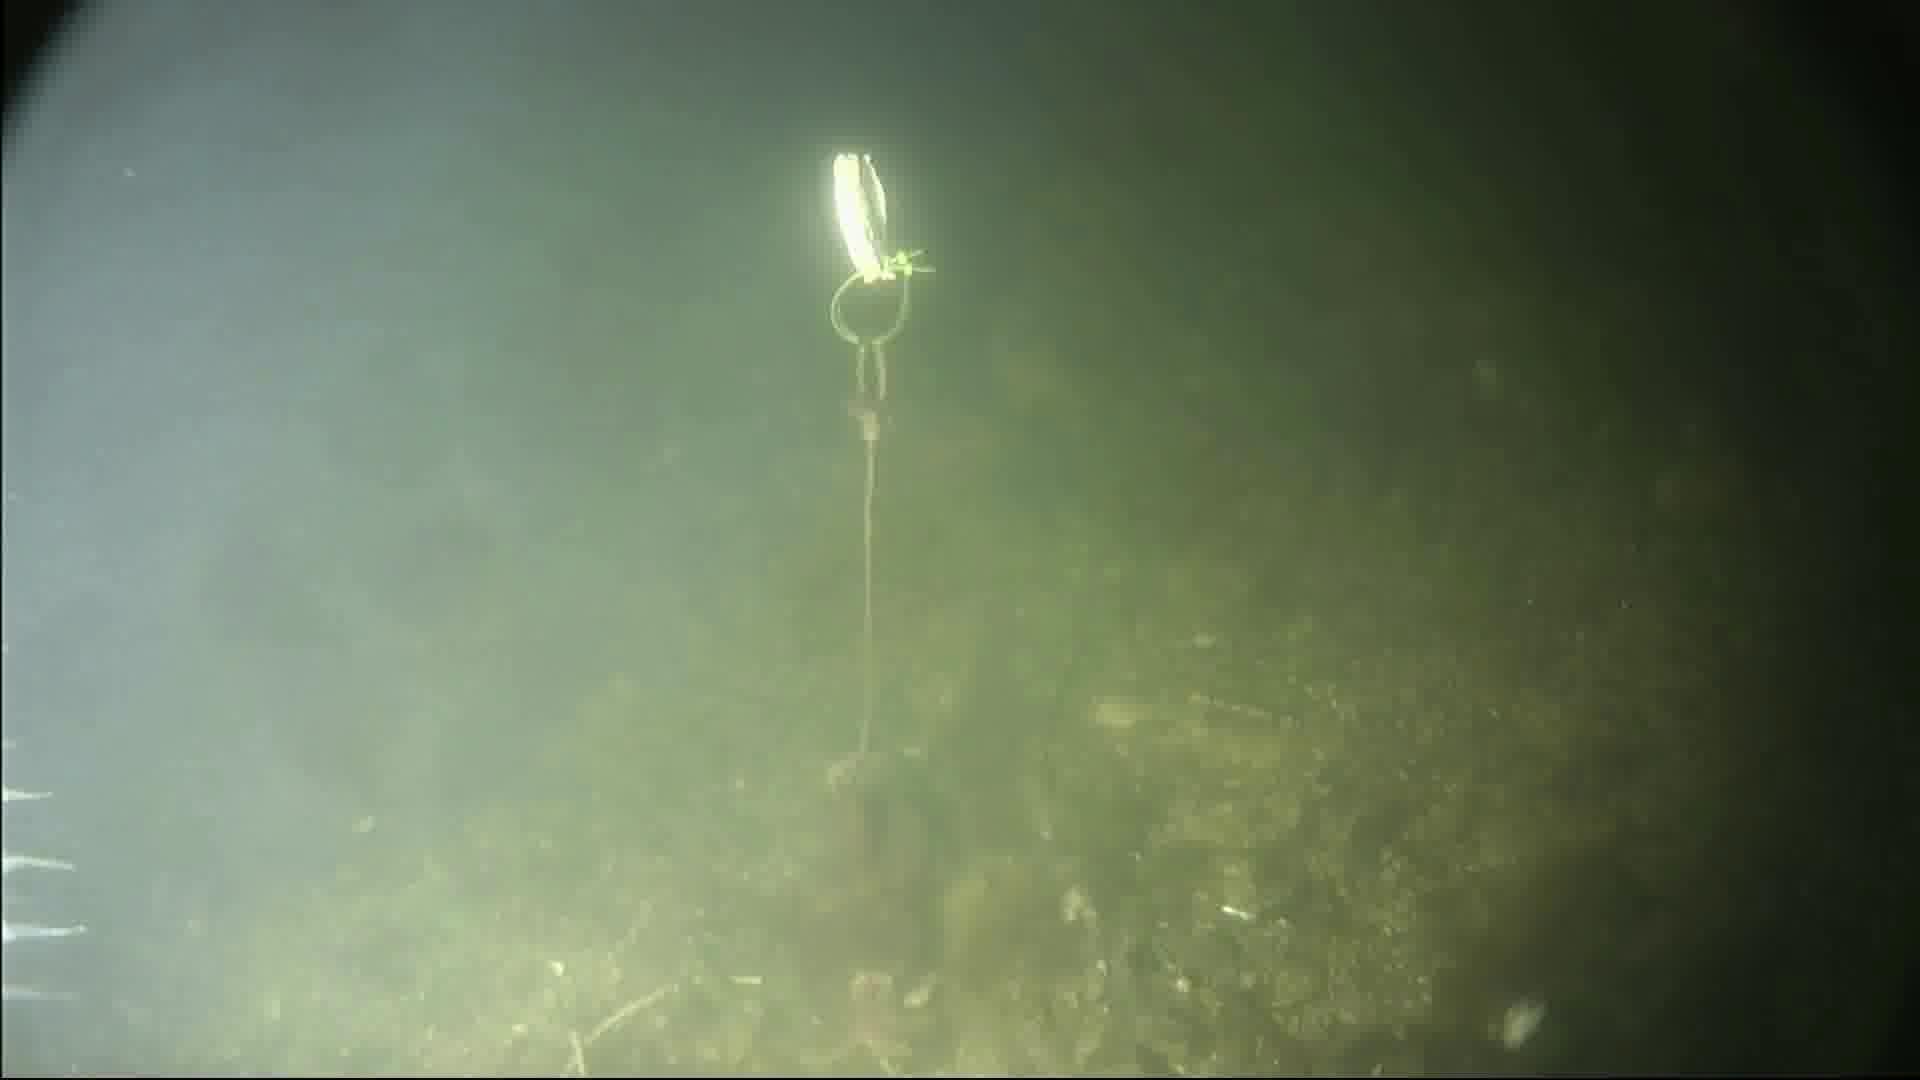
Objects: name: starfish
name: crab
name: small_fish